1962 World Series

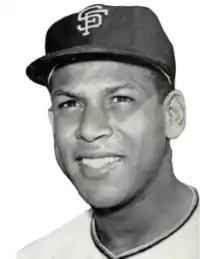
Orlando Cepeda

In a battle of left-handed starting pitchers, Billy Pierce outdueled Whitey Ford with a complete-game three-hitter as the Giants evened the series at three wins apiece with a 5–2 victory. They struck first in the fourth when after a single and walk, an error on an attempted pickoff by Ford allowed a run to score, then Orlando Cepeda's double and Jim Davenport's single scored a run each. They added to their lead next inning on RBI singles by Felipe Alou and Cepeda. The Yankees' only runs came on a Maris home run in the fifth inning and an RBI single by Tony Kubek in the eighth inning after a one-out double.